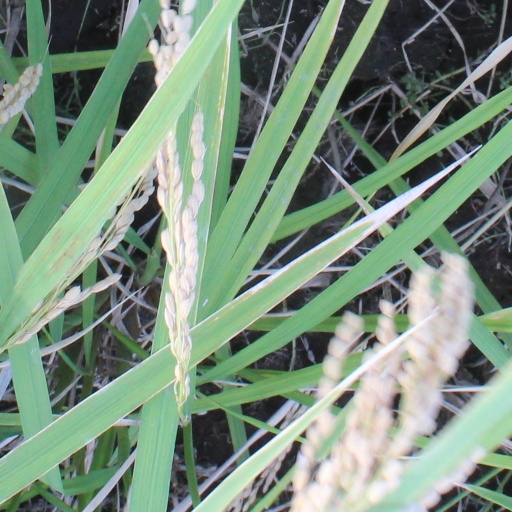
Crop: rice